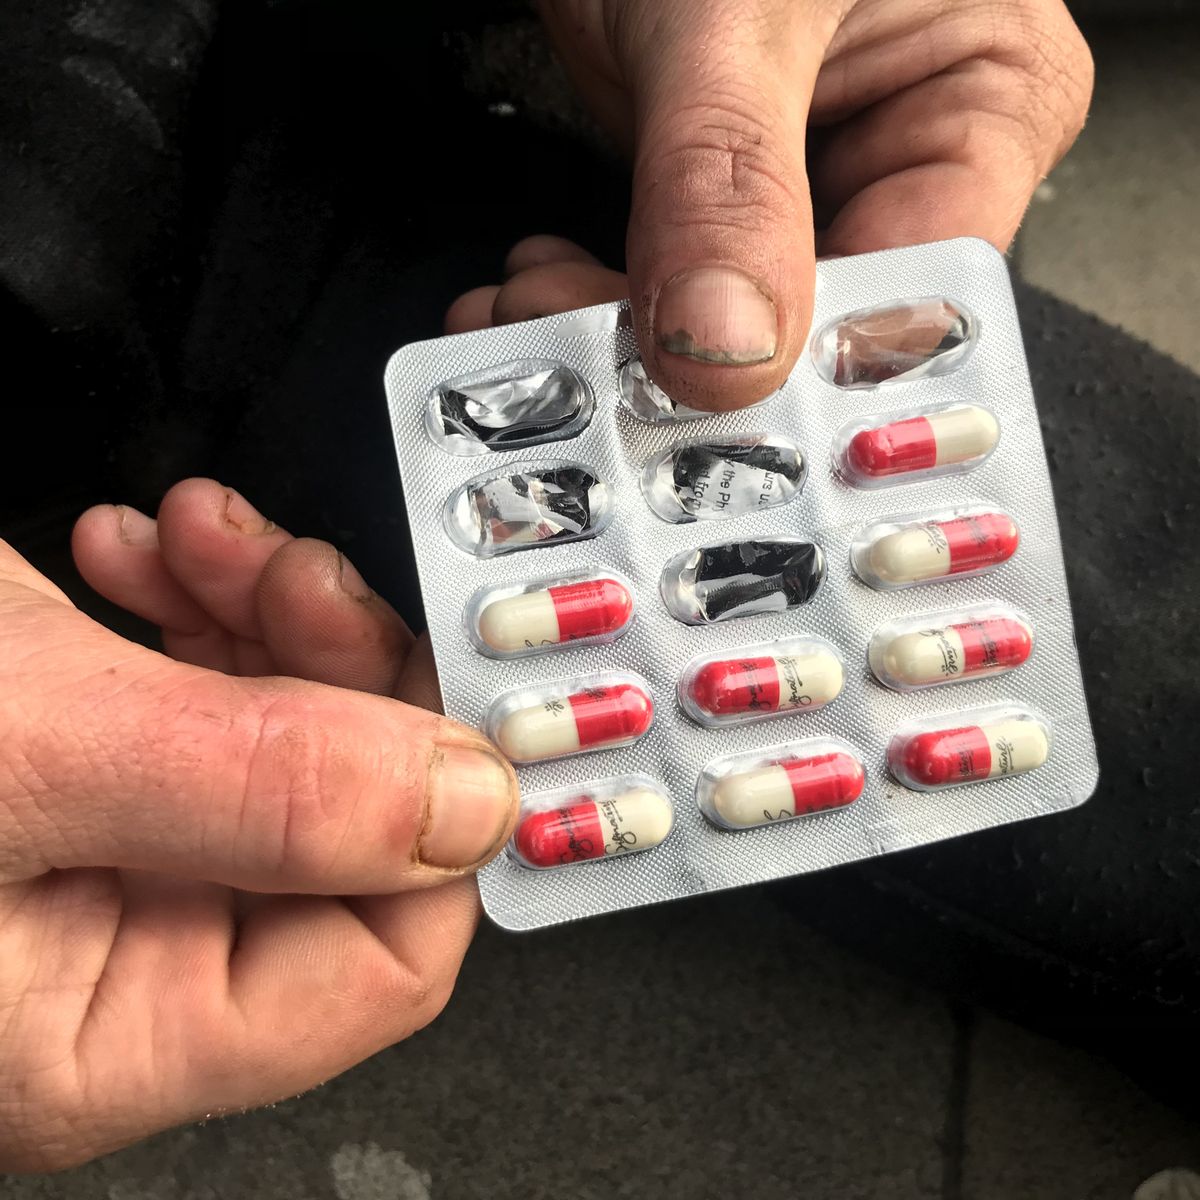
Label: plastic